Mitchell Bay Band of the San Juan Islands

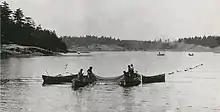
Reef netting, an efficient form of fishing that the Coast Salish peoples say was a gift from the Creator, is still conducted by Coast Salish peoples, including members of the Mitchell Bay Band

Mitchell Bay Band ancestors were related to other peoples — among them the Lummi, Saanich and Samish — with whom they share an origin story and language. Great Britain and the United States claimed and jointly occupied San Juan Island from 1859 to 1872. After the dispute was settled in favor of the U.S., many Indigenous people moved to reservations at Lummi or Swinomish; many others, however, chose to remain on the island. These individuals were grouped in Roblin's census as the Mitchell Bay Tribe or the San Juan Tribe.